I Love Luci

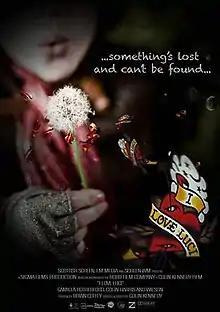
Film poster

I Love Luci is a short film, written and directed by Colin Kennedy, and produced by Brian Coffey for Sigma Films. It was awarded the BAFTA Scotland in 2011 for Best Short Film.